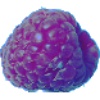
Label: Raspberry 1